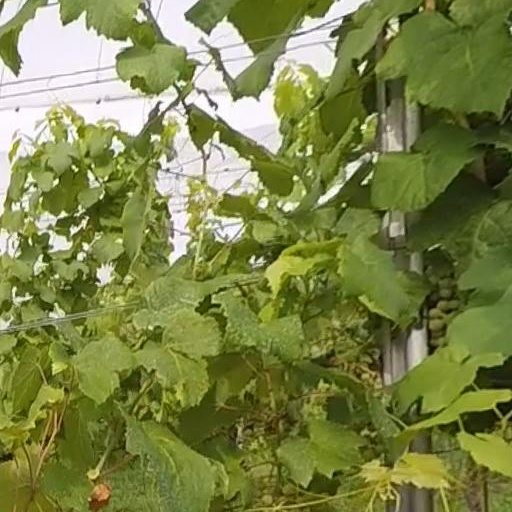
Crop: grape